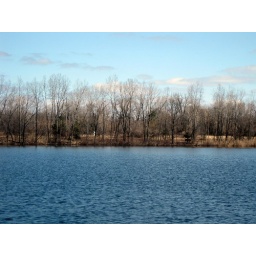
The water looks so clear and crisp in the springtime.